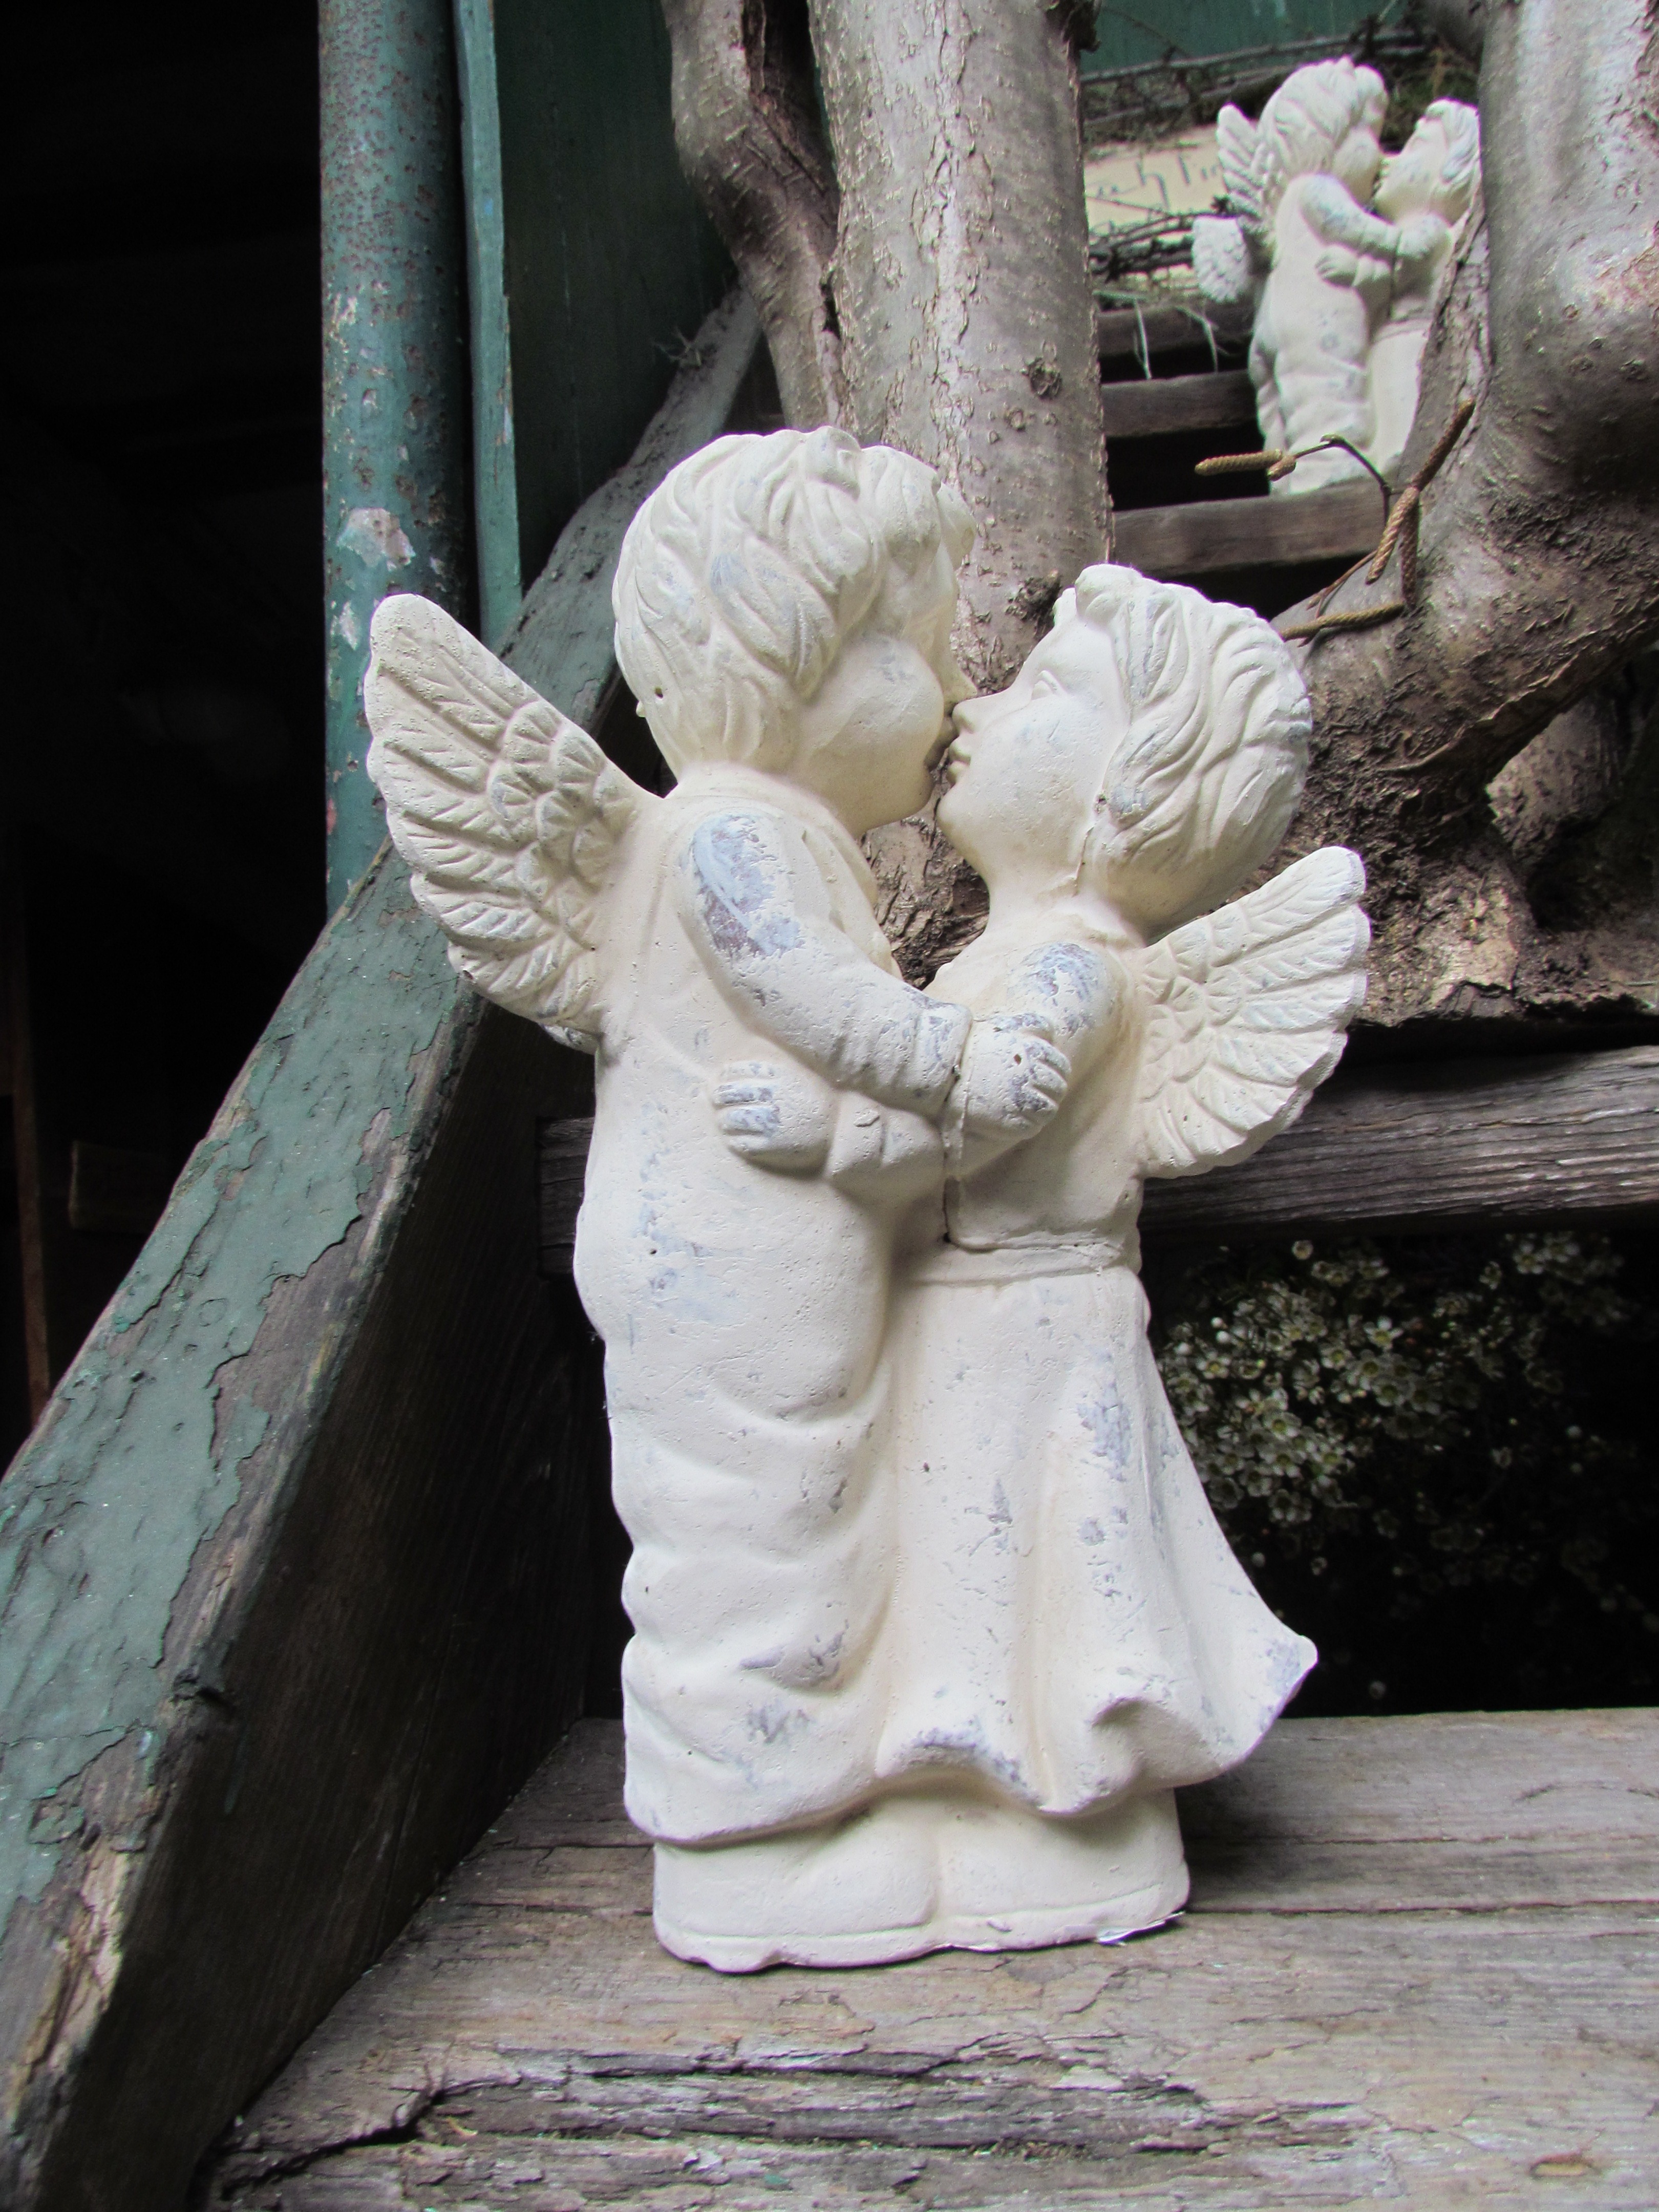
monument, statue, love, decoration, religion, romance, christmas, close, spiritual, energy, advent, sculpture, angel, art, figure, temple, faith, carving, december, archangel, guardian angel, stone carving, ancient history, bodnar